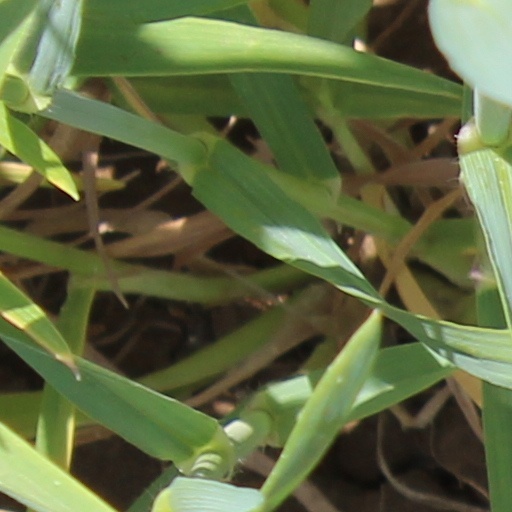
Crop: wheat